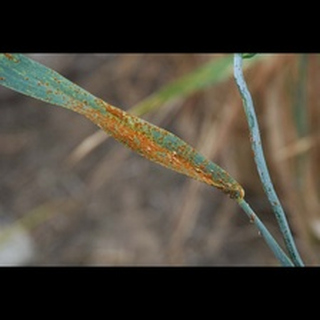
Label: wheat_brown_rust